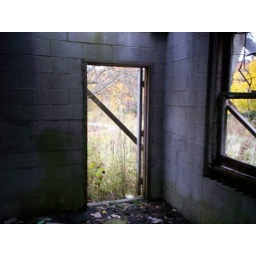
The mold on the wall is in a shape of a persons head and upper torso